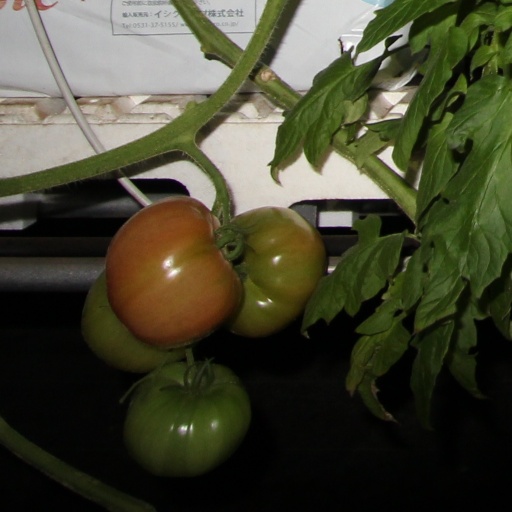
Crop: tomato